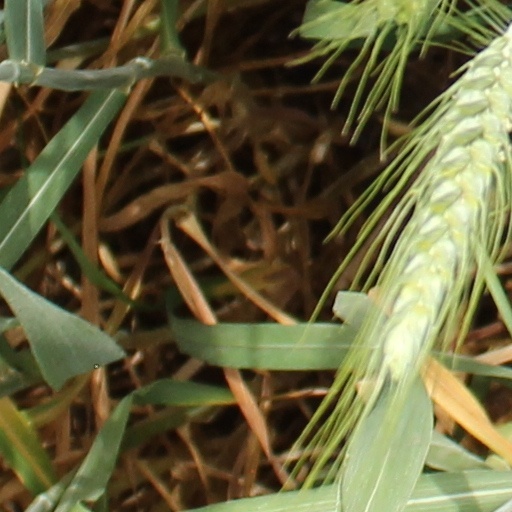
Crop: wheat